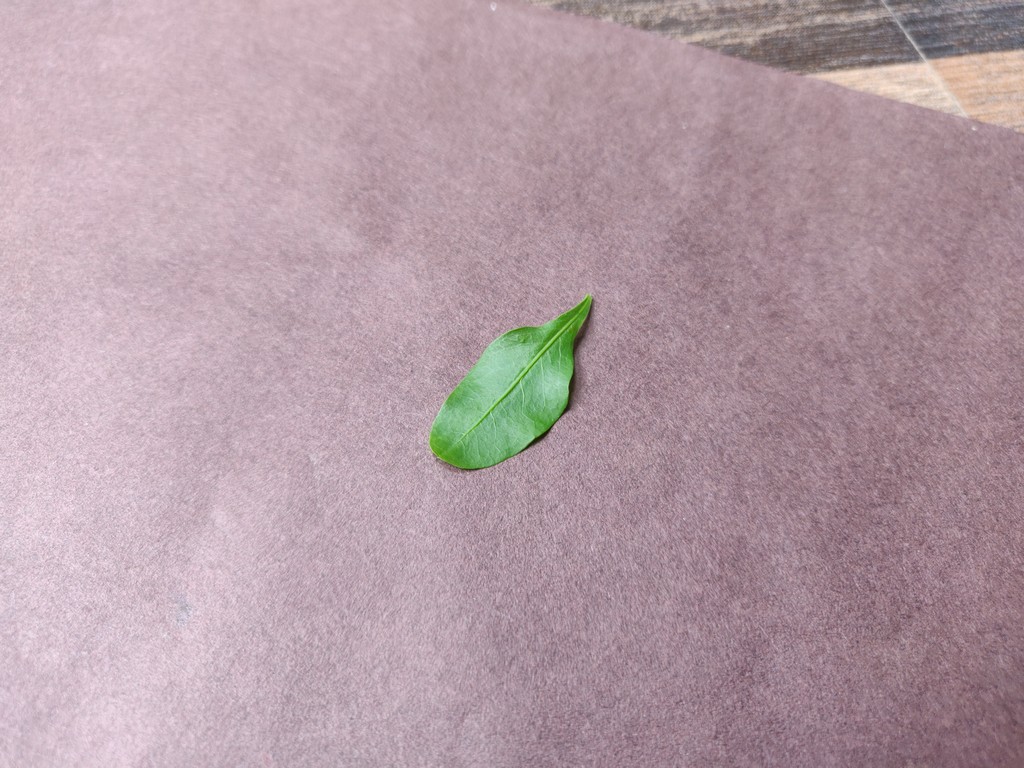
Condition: Healthy
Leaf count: single
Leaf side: front